Bhogpur railway station

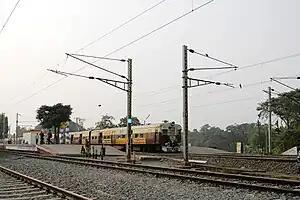
Bhogpur railway station

The Bhogpur railway station is situated in Bhogpur in the district of Purba Medinipur in West Bengal in the South Eastern Railway Zone, India. The station lies between Howrah and Kharagpur. Special EMU trains are available here, and local EMU trains Howrah–Panskura, Howrah–Balichak, Howrah–Kharagpur, Howrah–Medinipur, Howrah–Haldia stop here. Also a few MEMU and passenger trains are available here, MEMU trains to TATA, BELDA are available here. Also trains to Digha and Puri also stop here. One pair of Santragachi–Digha and Mecheda–Digha trains are available here. The station has four platforms.